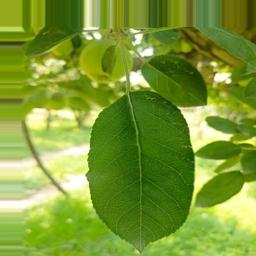
Label: Healthy